Streets in Gibraltar

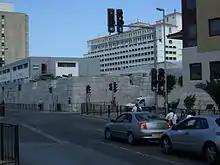
Queensway

Europa Road is one of Gibraltar's major roads. With a length of it begins near Trafalgar Cemetery and Trafalgar Road and connects the city centre with the southern tip of the territory at Europa Point. Along its way the road passes The Rock Hotel, Gibraltar Botanic Gardens, Royal Naval Hospital and the Ibrahim-al-Ibrahim Mosque.